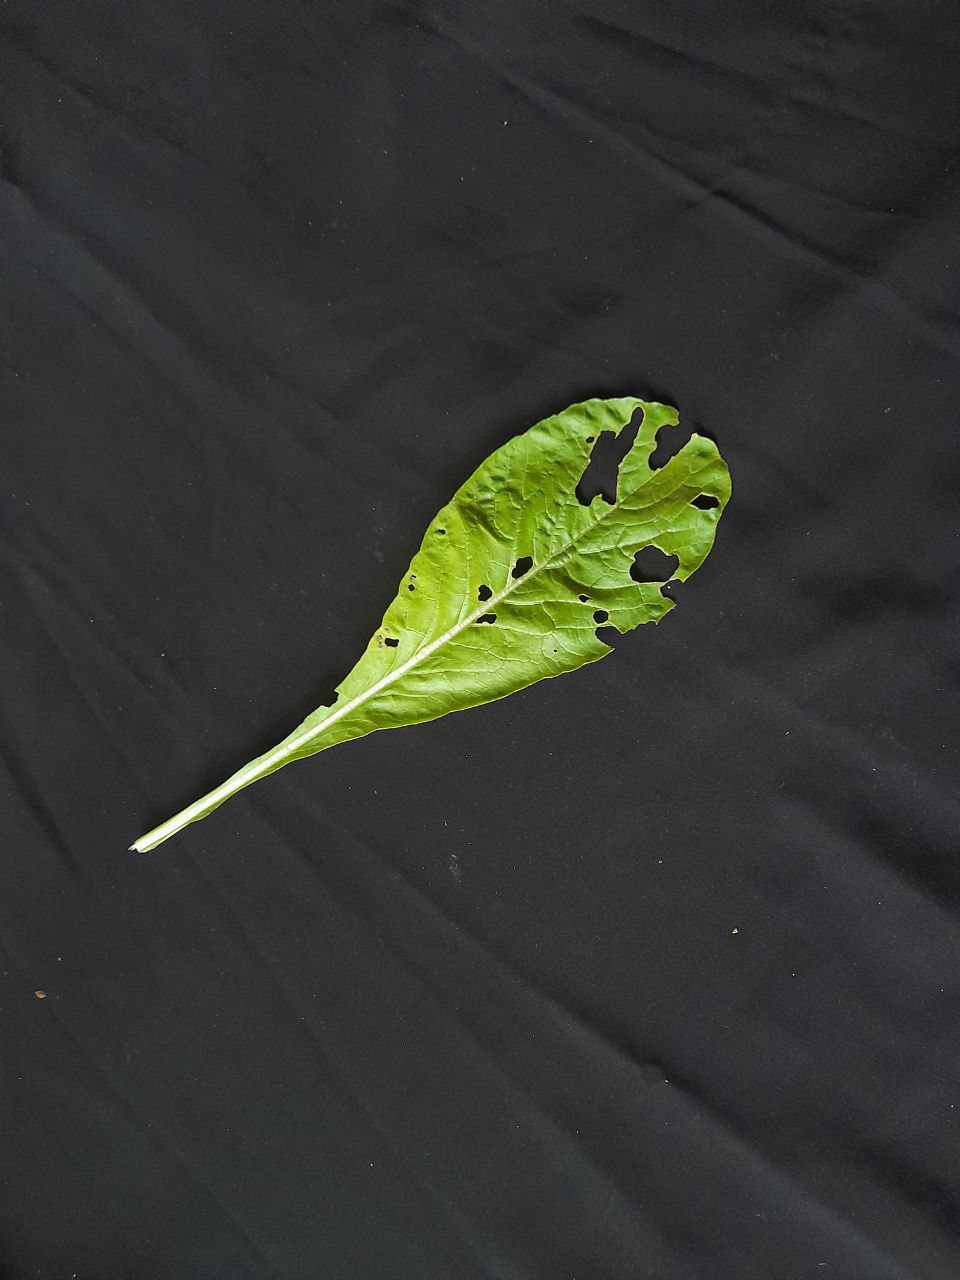
Label: flea beetle